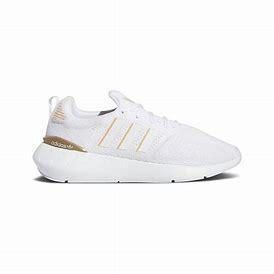
Brand: Adidas
Model: Swift Run 22